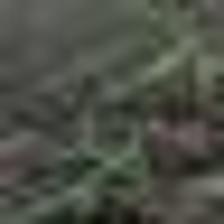
Label: clustered